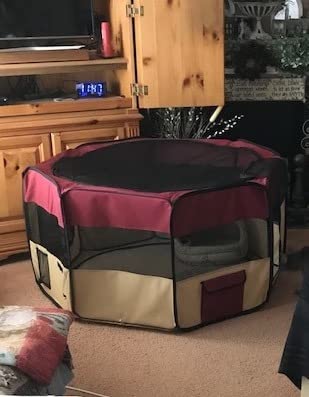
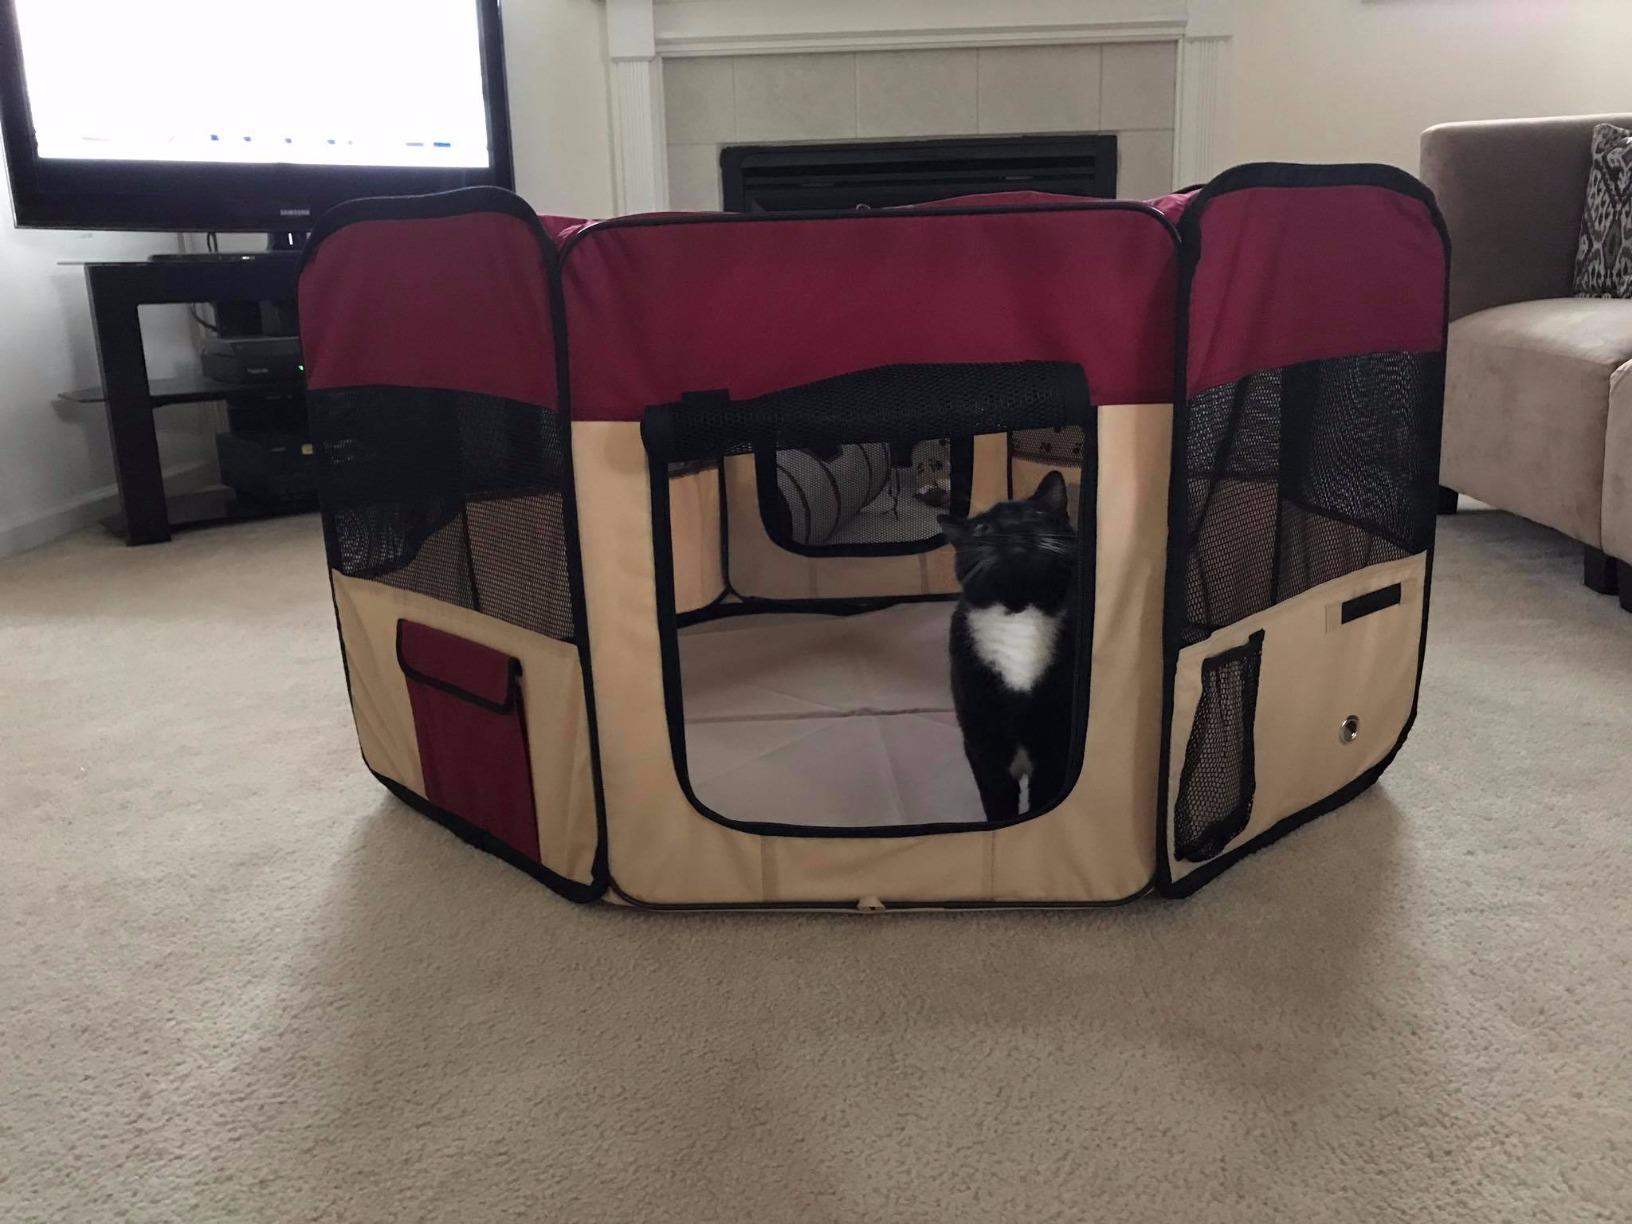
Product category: items_kennel
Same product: yes